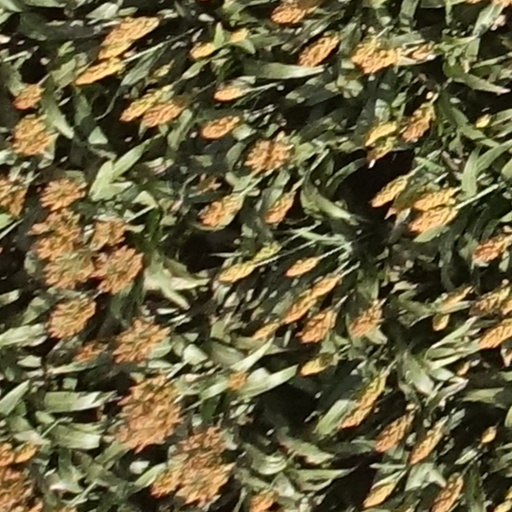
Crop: sorghum